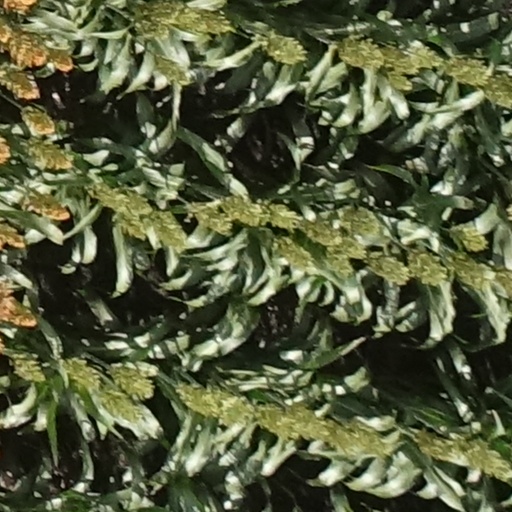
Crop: sorghum